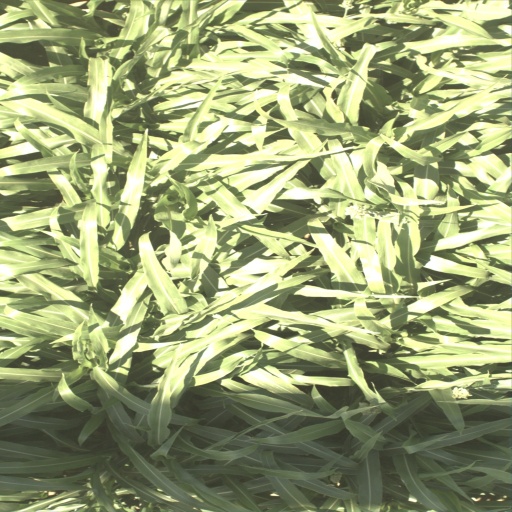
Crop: sorghum